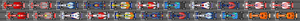
Le Grand Prix de Belgique 2007 disputé sur le circuit de Spa-Francorchamps le 16 septembre est la 782ᵉ épreuve du championnat du monde de Formule 1 courue depuis 1950 et la quatorzième du championnat 2007. Le circuit a été modifié depuis la dernière épreuve de F1 en 2005. Désormais, un gigantesque remblai a remplacé la chicane de l'Arrêt de bus et, depuis Blanchimont, les pilotes filent quasiment en ligne droite vers une nouvelle chicane droite-gauche très serrée. La ligne droite de départ a été allongée et de fait, l'épingle de la source légèrement reculée afin d'induire un freinage encore plus prononcé. Enfin, la ligne d'entrée dans les stands a été également modifiée et rétrécie.